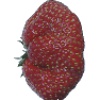
Label: Strawberry Wedge 1